Galleywood

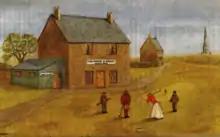
Horse and Groom - The first tee at Chelmsford Golf Club

In 1893 when the 9-hole golf course, designed by Tom Dunn, opened on Galleywood Common the game bore little relation to what it is today. It was played with a gutta-percha ball and clubs with hickory shafts hence the seemingly generous “Par”